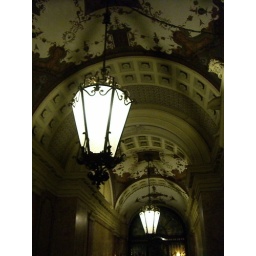
Old ceilings in a building near my house